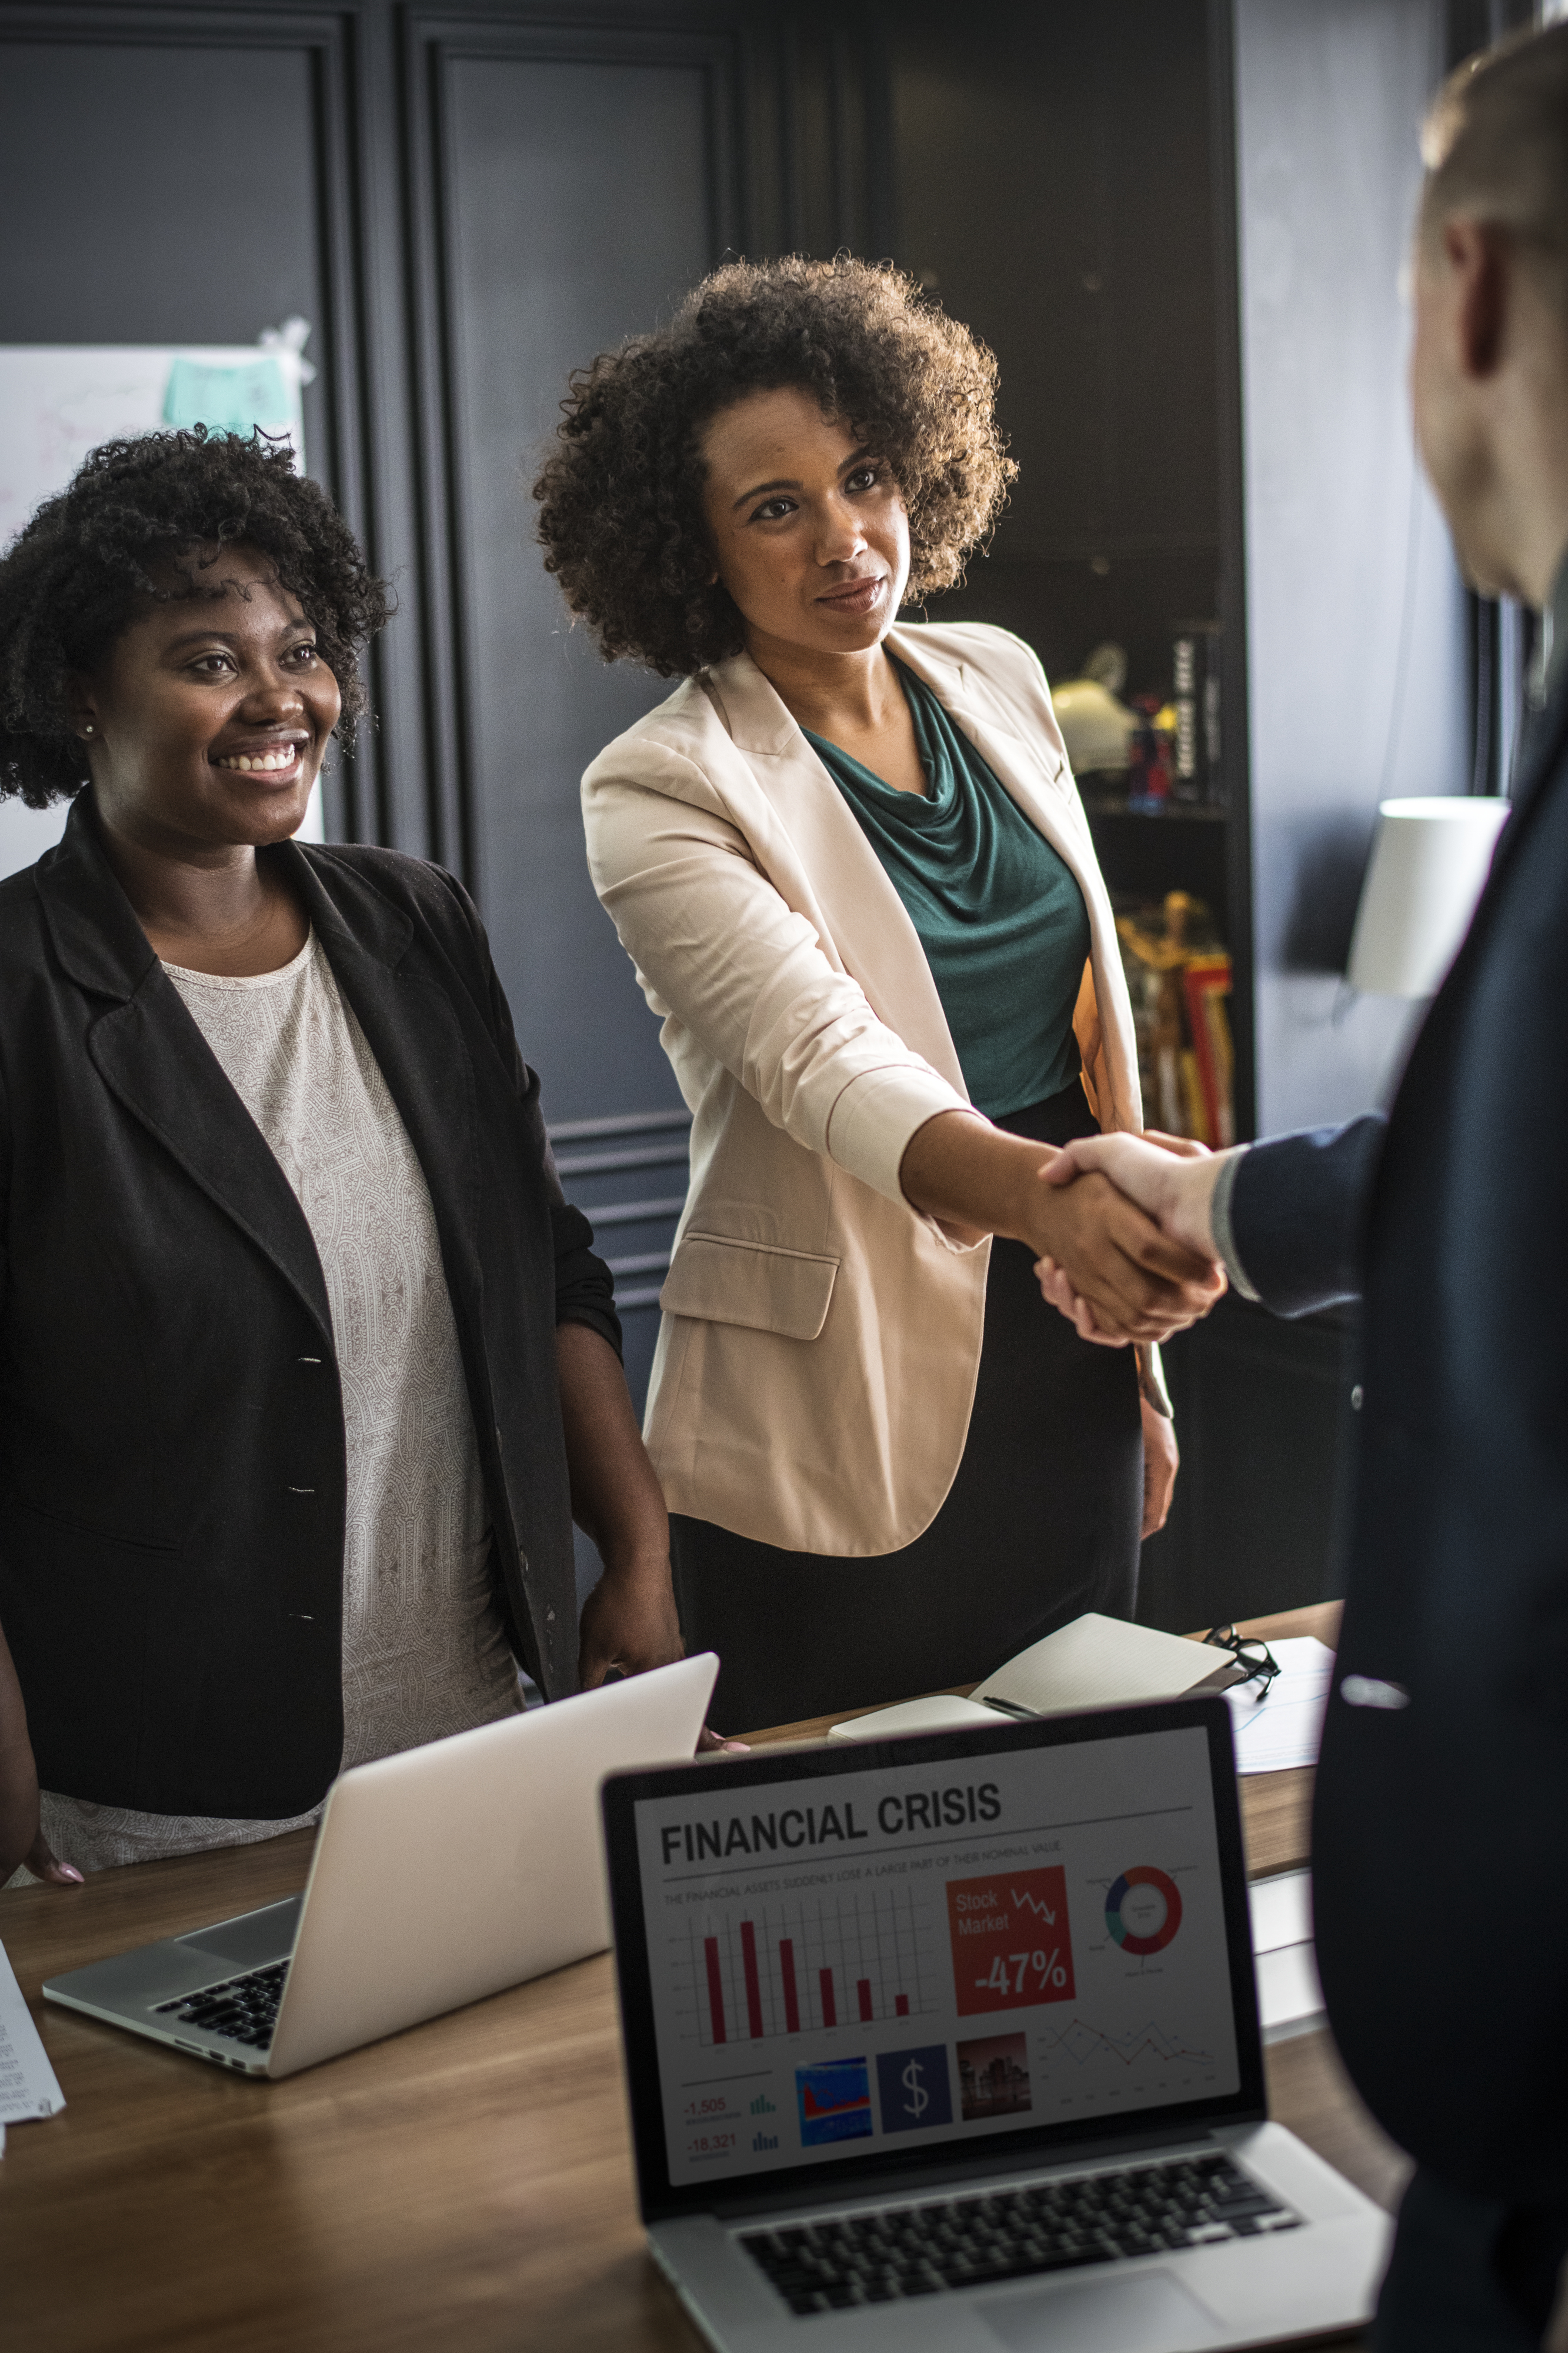
accomplished, achievement, adults, african, african american, african descent, afro, agreement, american, business, businessman, businesswoman, caucasian, collaboration, colleague, communication, computer, cooperation, corporate business, deal, digital device, discussion, gadgets, greeting, hands, handshake, happy, helping hands, laptop, man, marketing, meeting, notebook, partners, partnership, people, plan, power, promise, shaking hands, smiling, support, team, team building, teamwork, technology, togetherness, trust, unity, woman, electronic device